Gulfton, Houston

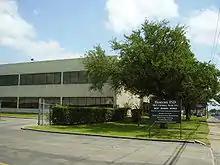
Houston ISD offices

Gulfton is zoned for public schools in the Houston Independent School District (HISD) and divided between Trustee District V and Trustee District VII.